Recursive Internetwork Architecture

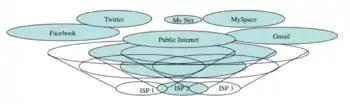
Figure 3. Multiple RINA networks supporting several internetworks.

In short, RINA keeps the concepts of PDU and SDU, but instead of layering by function, it layers by scope. Layers correspond not to different responsibilities, but different scales, and the model is specifically designed to be applicable from a single point-to-point Ethernet connection all the way up to the Web. RINA is therefore an attempt to reuse as much theory as possible and eliminate the need for ad-hoc protocol design, and thus reduce the complexity of network construction, management and operation in the process.